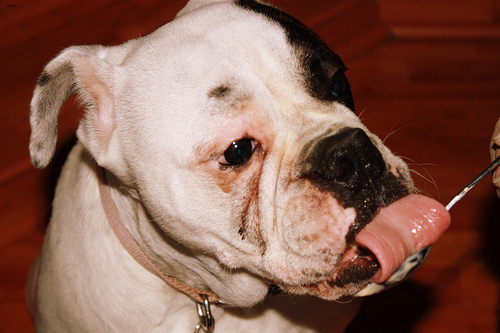
Animal: dog
Breed: american_bulldog